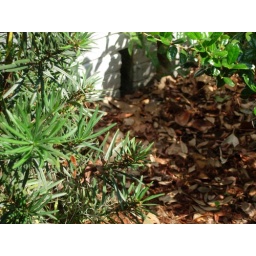
Surface water is being funneled through the foundation vents under the house